1880 Democratic National Convention

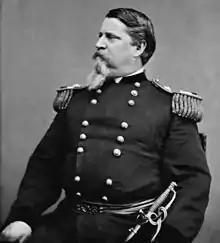
Major General Winfield Scott Hancock of Pennsylvania

One beneficiary of Tilden's departure from the scene was Senator Thomas F. Bayard of Delaware. Bayard was the scion of an old political family in Delaware and had represented his state in the United States Senate since 1869. As one of a relative handful of conservative Democrats in the Senate at the time, Bayard began his career opposing vigorously, if ineffectively, the Republican majority's plans for the Reconstruction of the Southern states after the Civil War. Like Tilden, Bayard supported the gold standard and had a reputation for honesty. At the 1876 convention, Bayard had placed a distant fifth in the balloting, but supported Tilden's cause in the general election, speaking on his behalf around the country. The political friendship between the two quickly soured in the election's aftermath as Bayard supported the Electoral Commission and Tilden opposed it. Bayard believed the commission was the only alternative to civil war, and served as one of the Democratic members; Tilden took this as a personal betrayal.